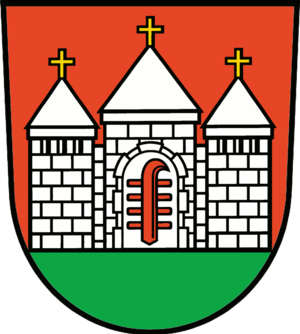
Brüssow est une petite ville allemande située dans le land de Brandebourg, dans l'arrondissement d'Uckermark.